Art in the White House

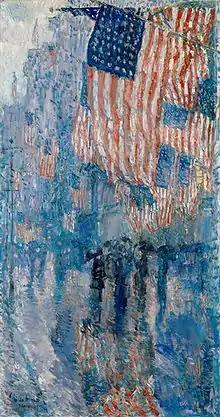
"The Avenue in the Rain" by Childe Hassam (1917), depicting Fifth Avenue in New York City, has hung in the Oval Office during Bill Clinton's, Barack Obama's, Donald Trump's and Joe Biden's administrations.

The White House's art collection, sometimes also called the White House Collection or Pride of the American Nation, has grown over time from donations from descendants of the Founding Fathers to commissions by established artists. It comprises paintings, sculptures, and other art forms. At times, the collection grows from a president's specific request, such as when Ronald Reagan began collecting the work of naval artist Tom Freeman in 1986, a tradition that continued through the Obama years.